Julius Schmid (painter)

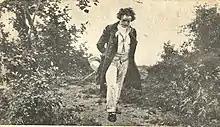
Beethoven's walk in nature, by Julius Schmid

Schmid was born in Vienna, and studied at the local Academy of Fine Arts for seven years. He won the Prix de Rome in 1878, which allowed him to study there for two years, after which he decided to travel around Italy to improve his craft. He was taught briefly by Hans Makart, who also taught Gustav Klimt.